Routhian mechanics

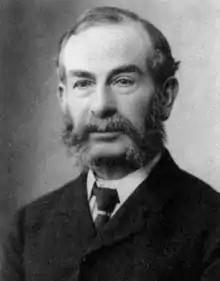

In classical mechanics, Routh's procedure or Routhian mechanics is a hybrid formulation of Lagrangian mechanics and Hamiltonian mechanics developed by Edward John Routh. Correspondingly, the Routhian is the function which replaces both the Lagrangian and Hamiltonian functions. Although Routhian mechanics is equivalent to Lagrangian mechanics and Hamiltonian mechanics, and introduces no new physics, it offers an alternative way to solve mechanical problems.